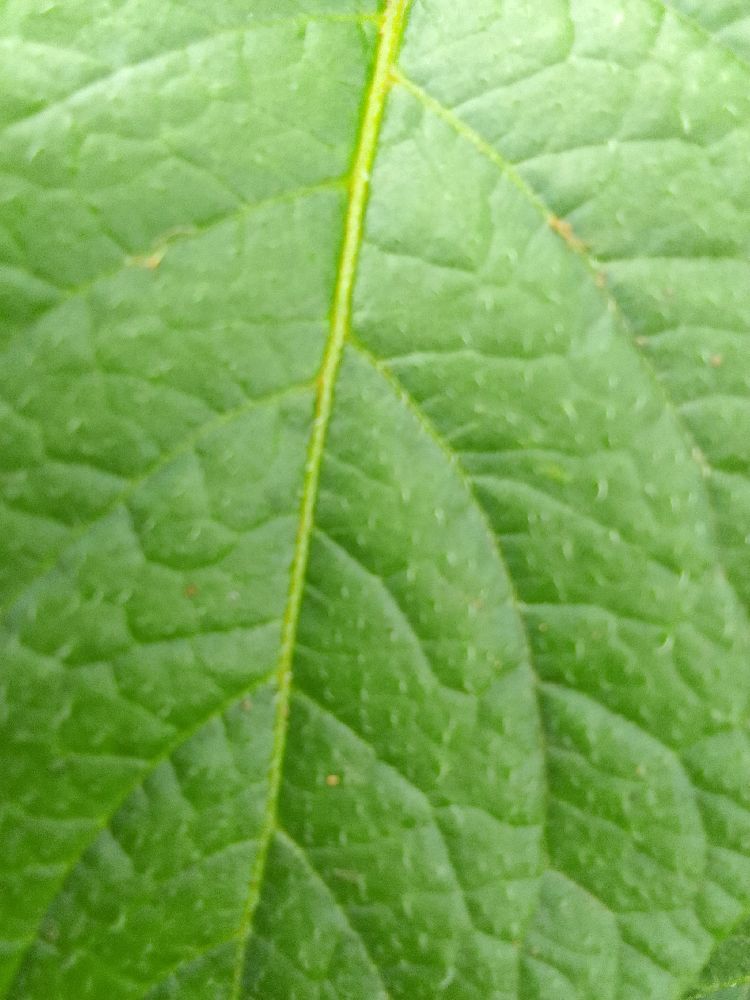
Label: Healthy